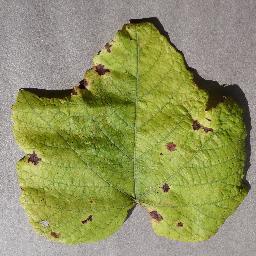
Label: Grape___Leaf_blight_(Isariopsis_Leaf_Spot)